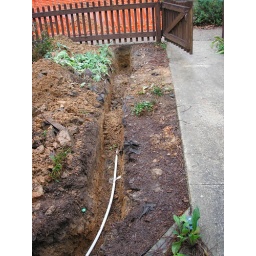
water pipe going under sidewalk